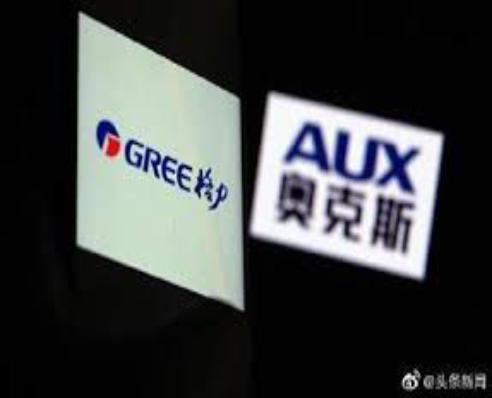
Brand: auxx-2
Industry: Electronic